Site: brandenburg
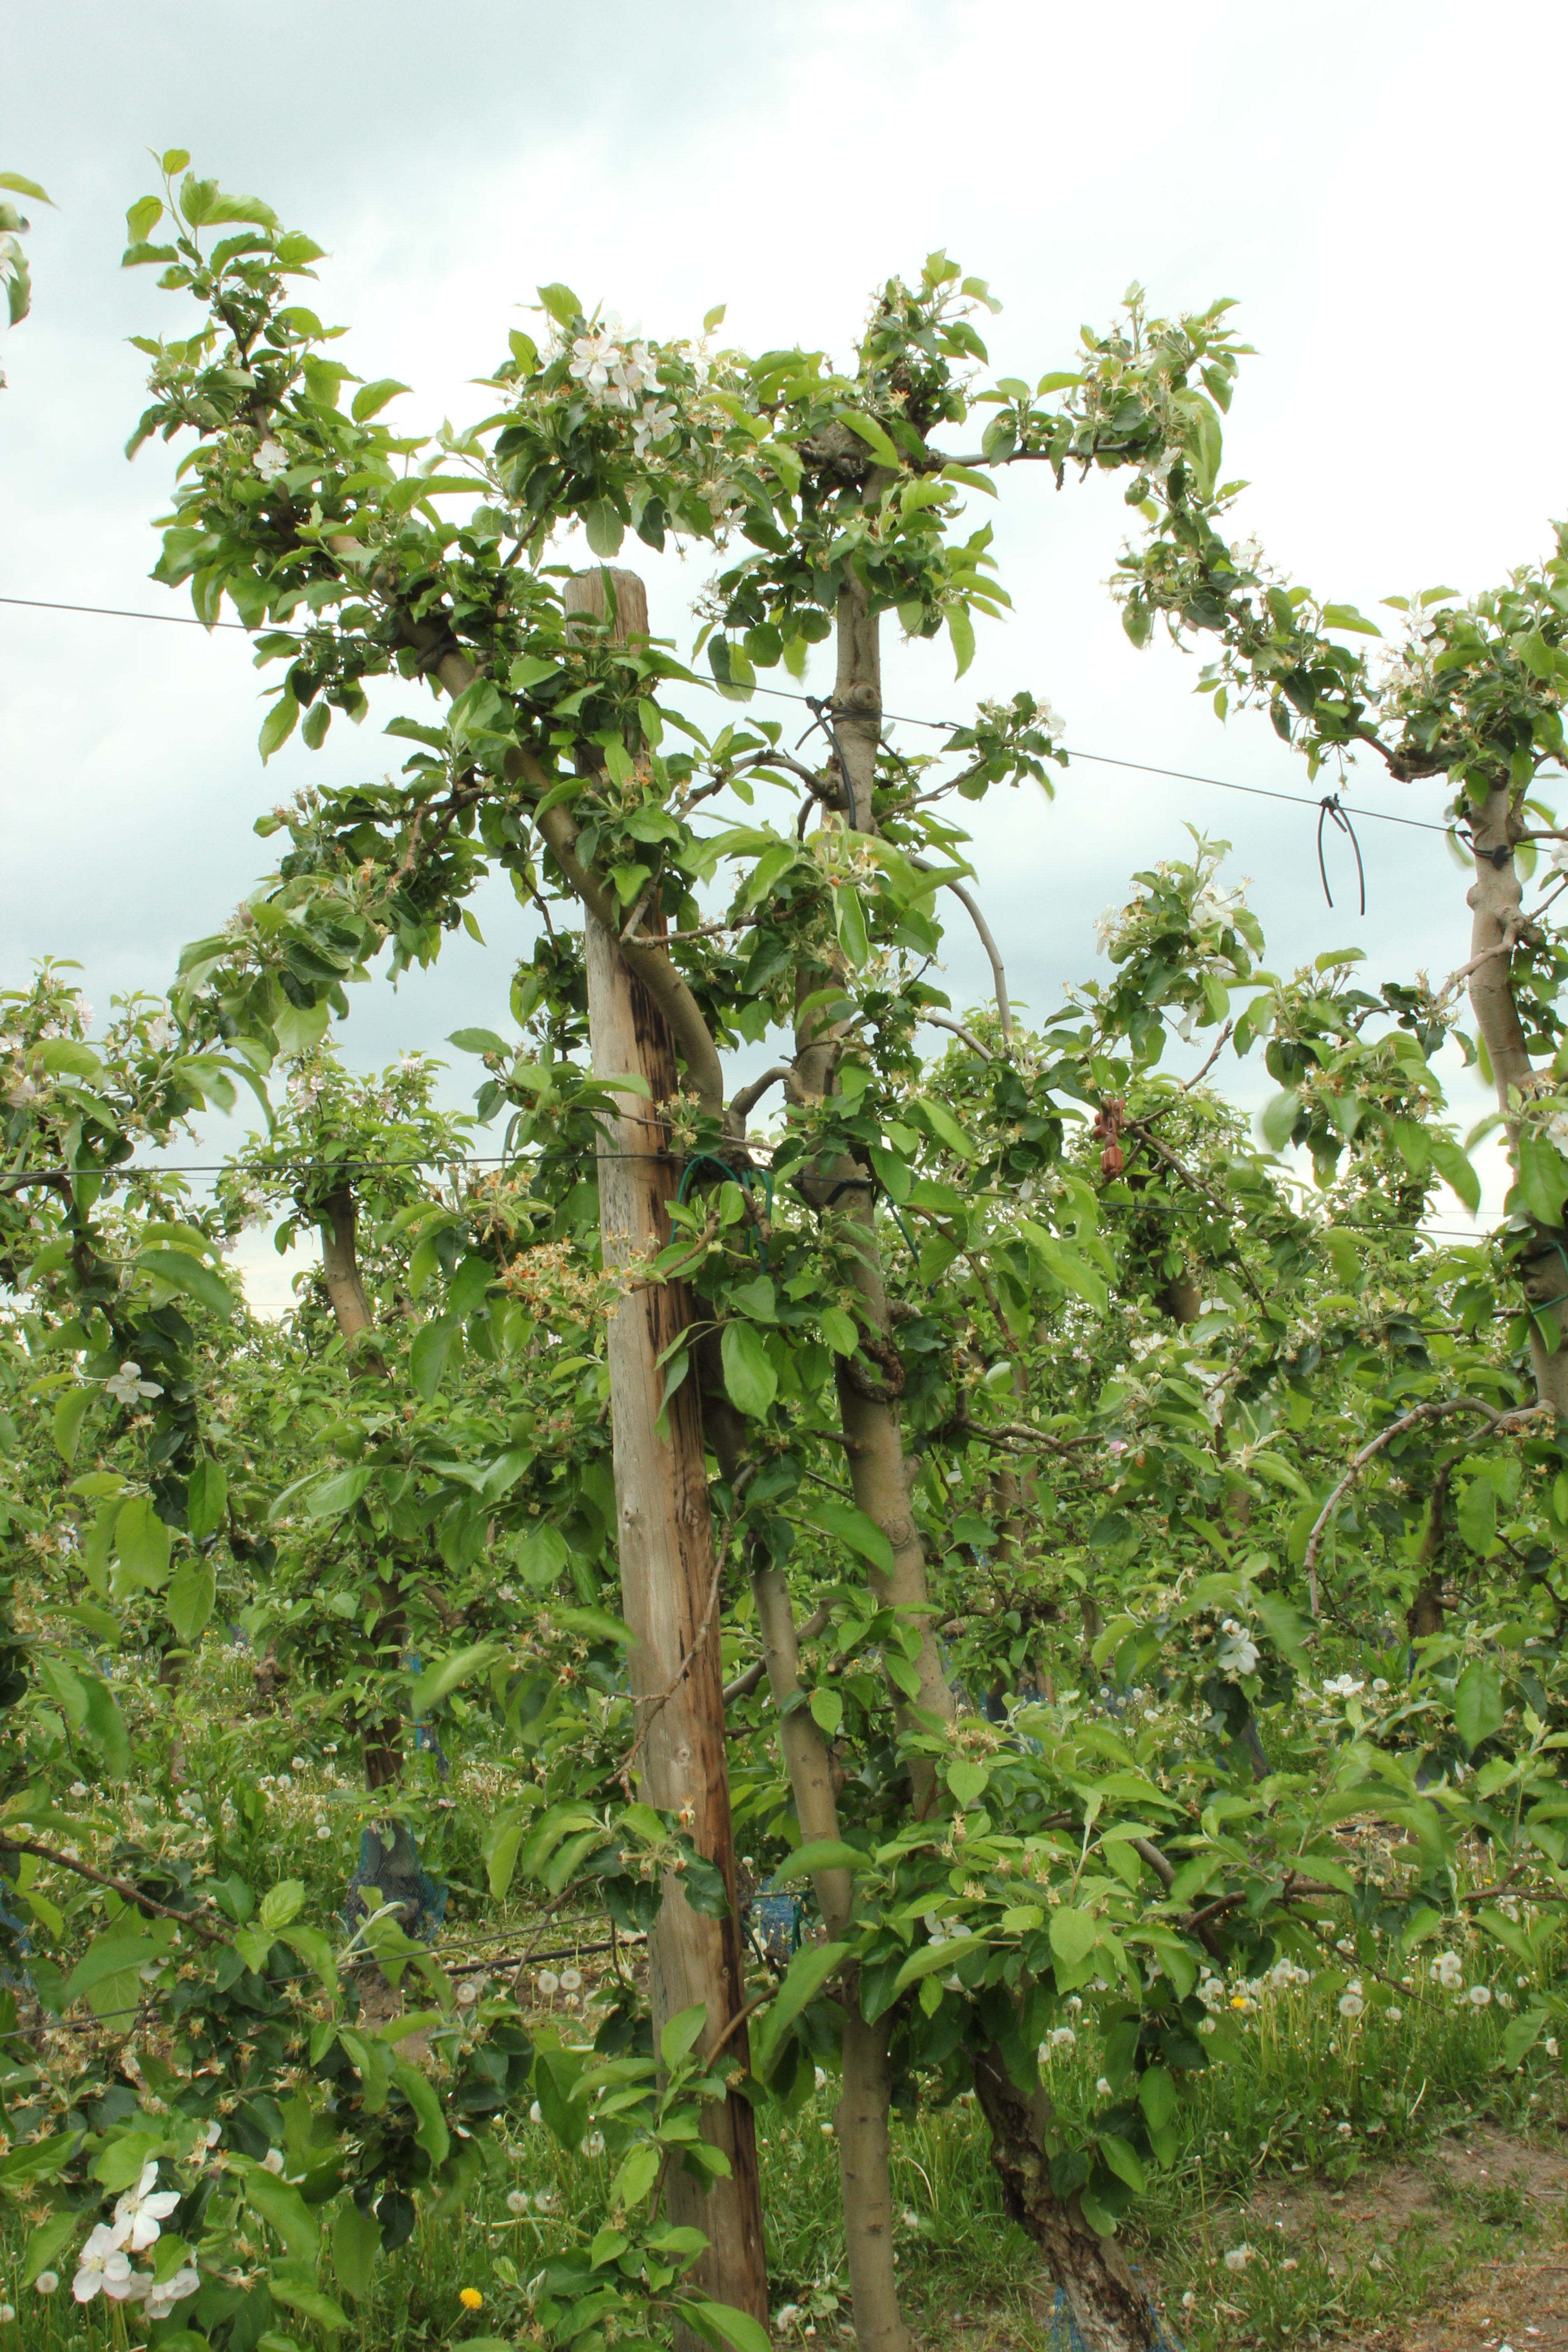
Growth stage (BBCH 67): Flowering